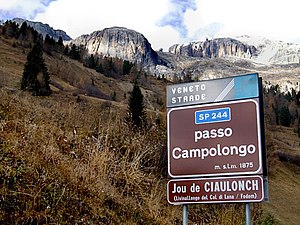
Campolongopasset / Galleri
Campolongopasset er et bjergpas i de italienske alper, som forbinder Arabba med Alta Badia.